Sky position (RA, Dec in degrees): 341.435, 0.5987
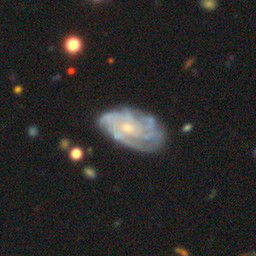
Galaxy morphology: Unbarred Tight Spiral Galaxies